Chandrayaan-2

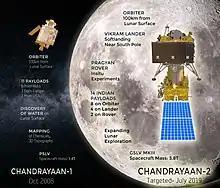
Mission overview

The mission's lander is called "Vikram" named after cosmic ray scientist Vikram Sarabhai (1919–1971), who is widely regarded as the founder of the Indian space programme. The "Vikram" lander detached from the orbiter and descended to a low lunar orbit of using its liquid main engines. After checking all of its on-board systems it attempted a soft landing that would have deployed the rover, and performed scientific activities for approximately 14 Earth days. "Vikram" crash-landed during this attempt. The combined mass of the lander and rover was approximately .